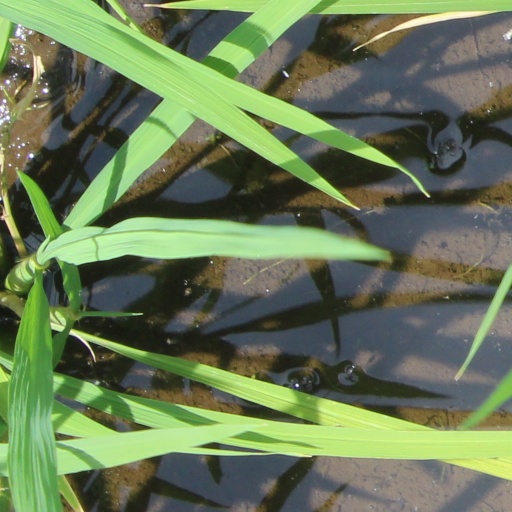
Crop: rice